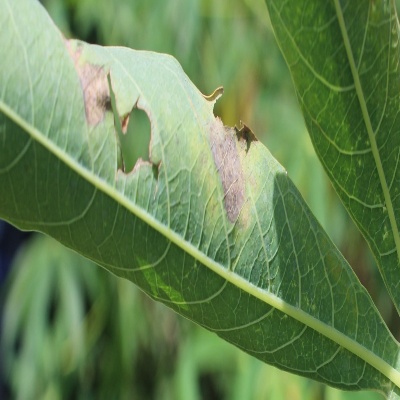
Crop: Cassava
Condition: bacterial blight